Swedish passport

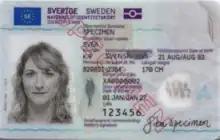
Front of the Swedish national ID card since 2022

Visa requirements for Swedish citizens are administrative entry restrictions by the authorities of other states placed on citizens of Sweden. As of 2025, Swedish citizens have visa-free, eTA or visa on arrival access to 188 countries and territories, ranking the Swedish passport 4th in the world, according to the methodology of the Henley Passport Index.